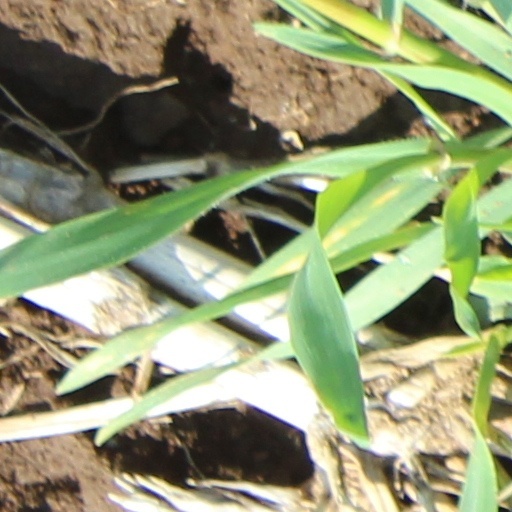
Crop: wheat